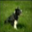
Label: dog